La Salle Coliseum

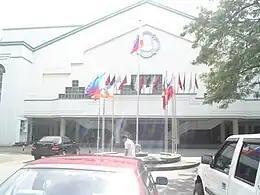
The USLS Coliseum in 2006

Negros Occidental Private Schools Sports Cultural Educational Association (NOPSSCEA) sports opening ceremony are usually held in the coliseum